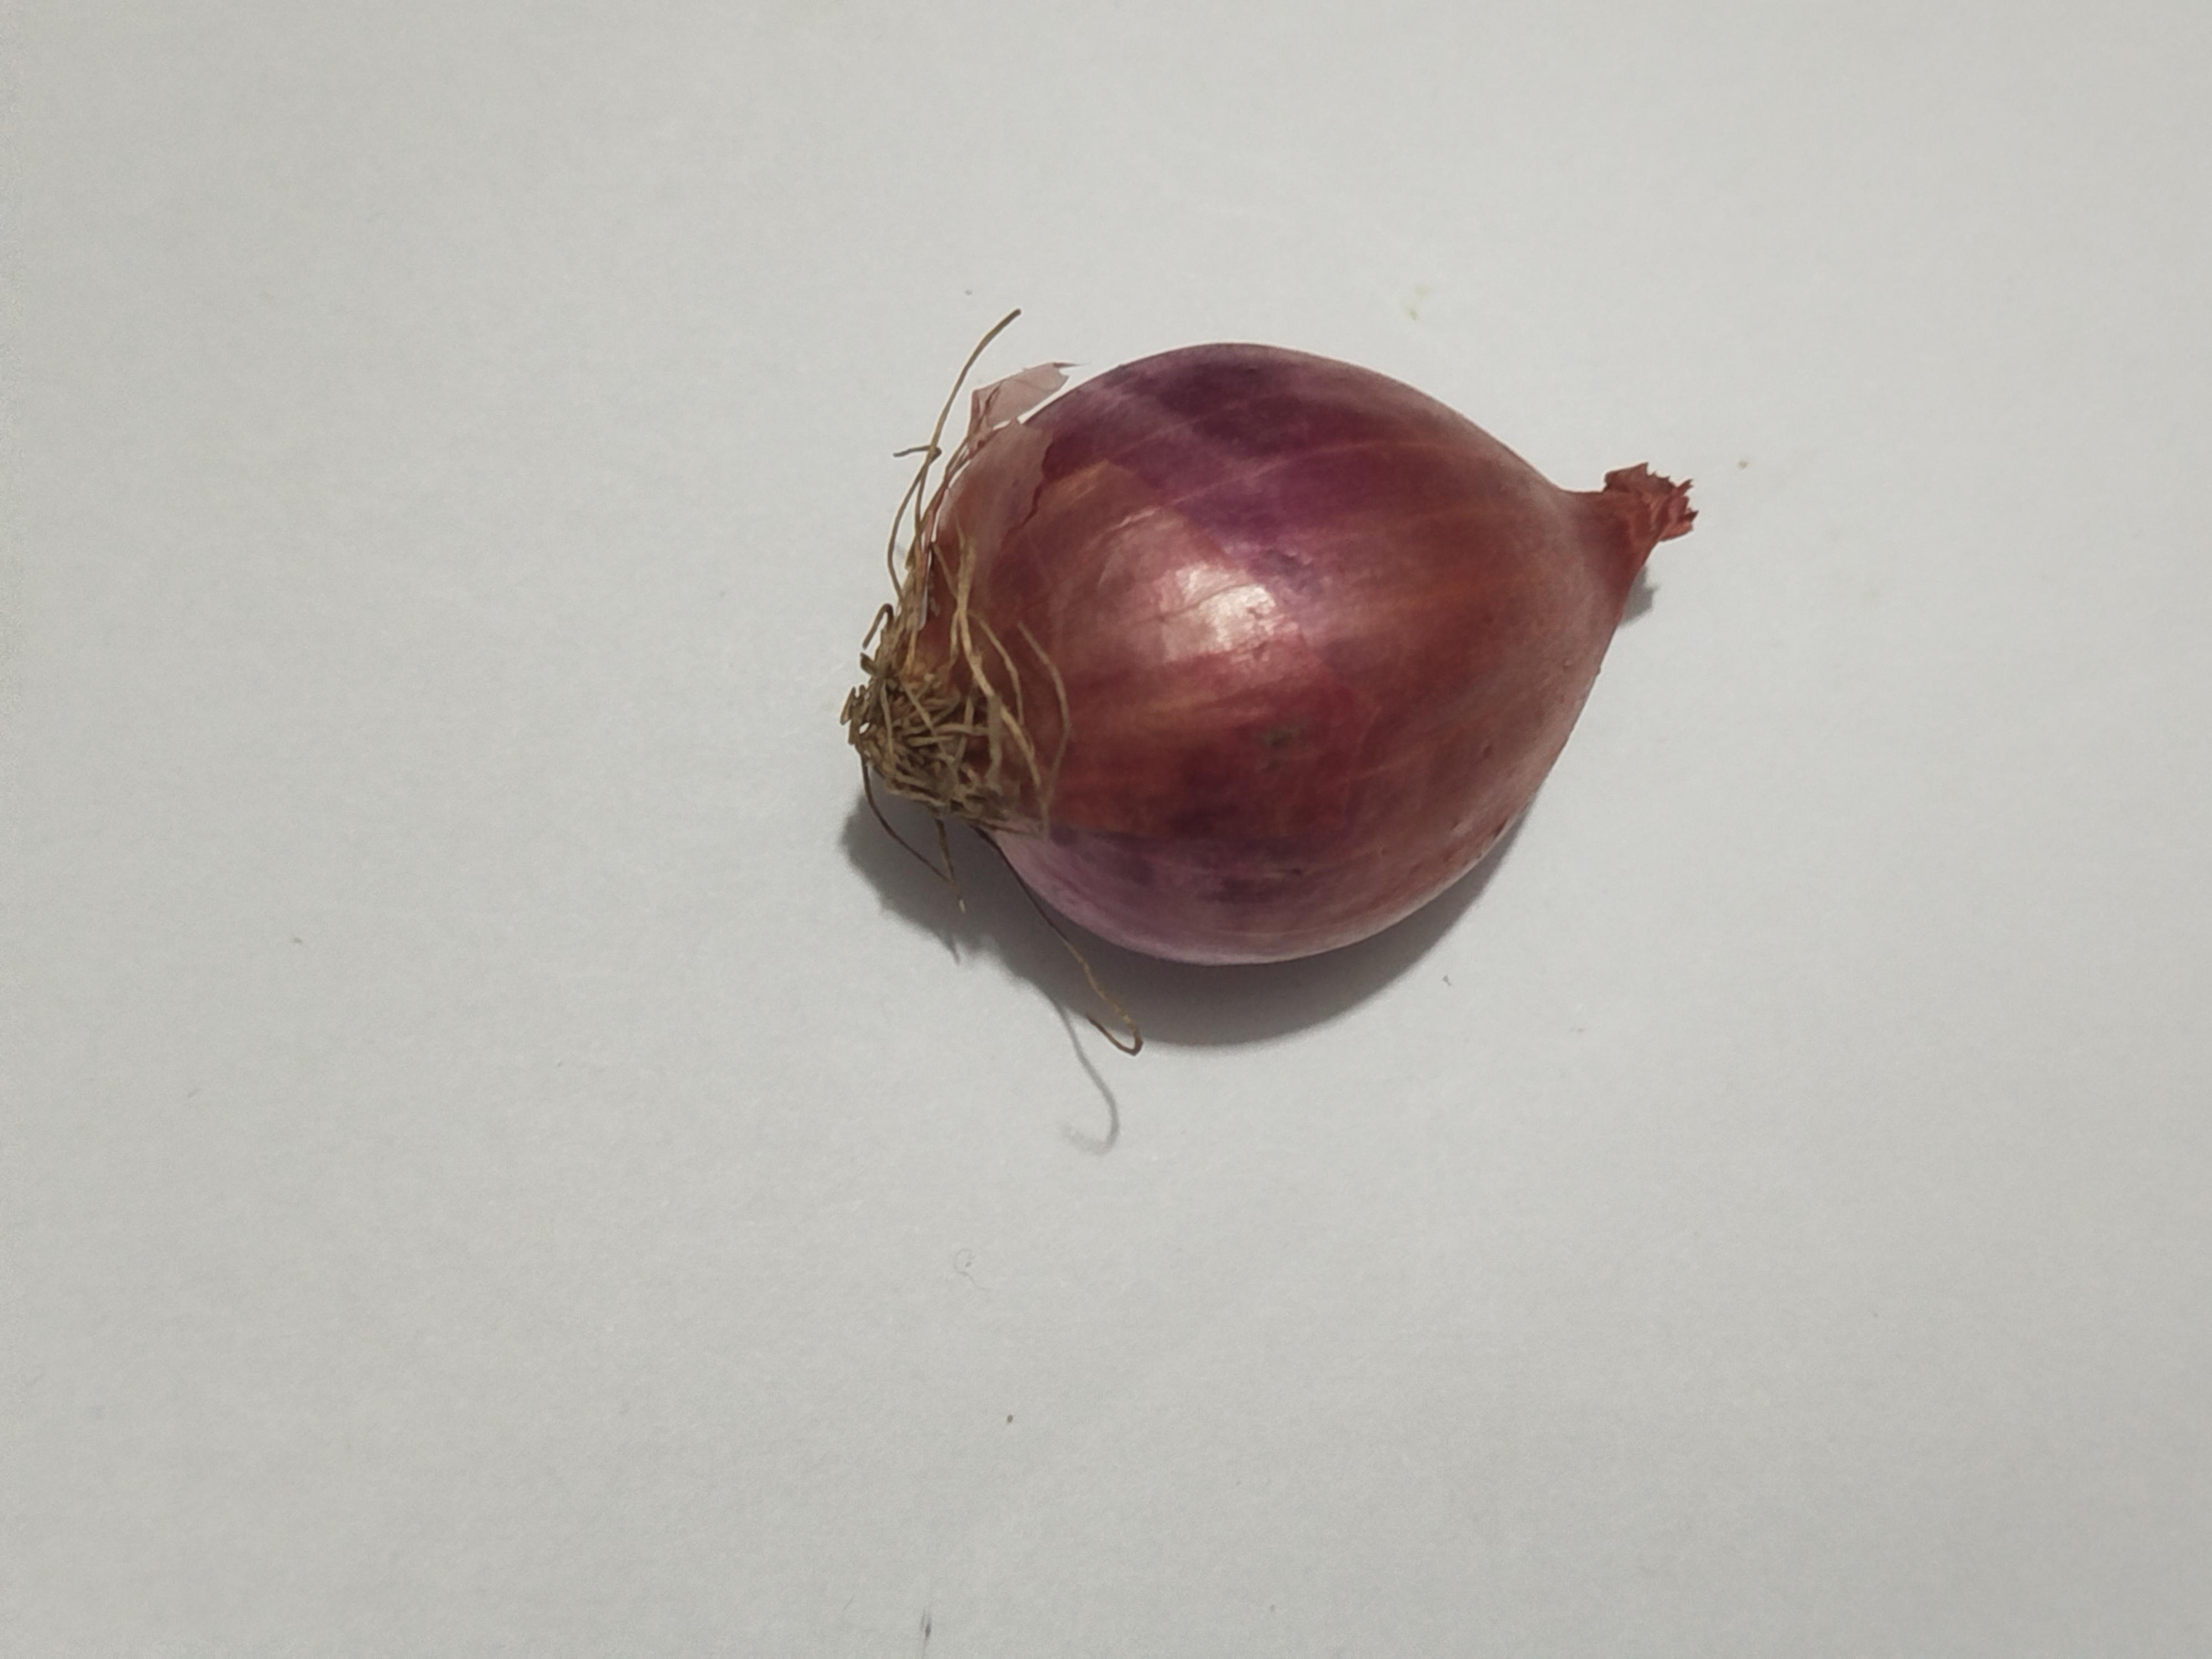
Label: Onion